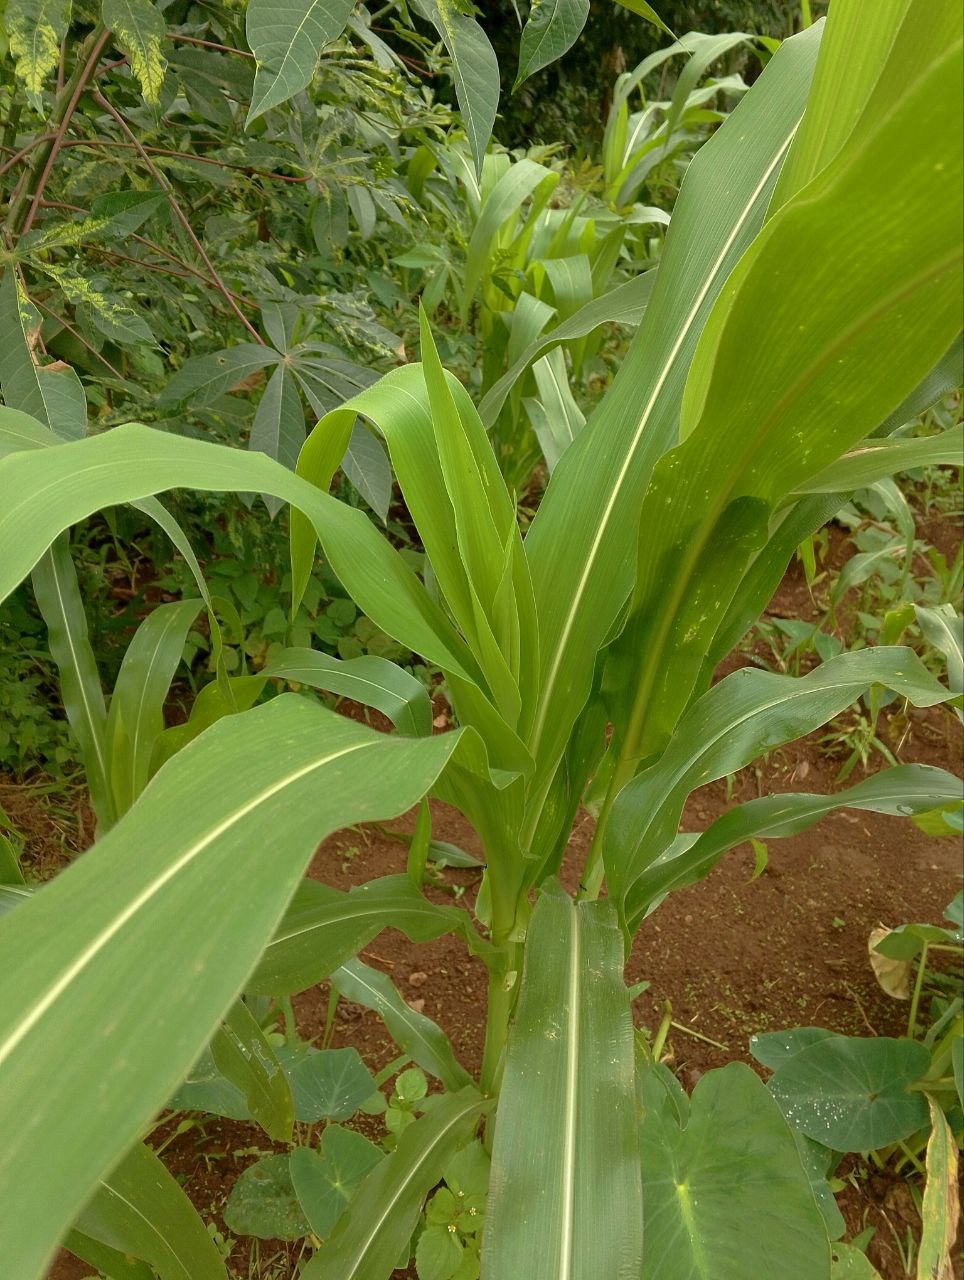
Label: spodoptera_frugiperda